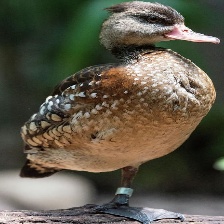
Species: SPOTTED WHISTLING DUCK
Scientific name: DENDROCYGNA GUTTATA
ImageNet parent category: drake